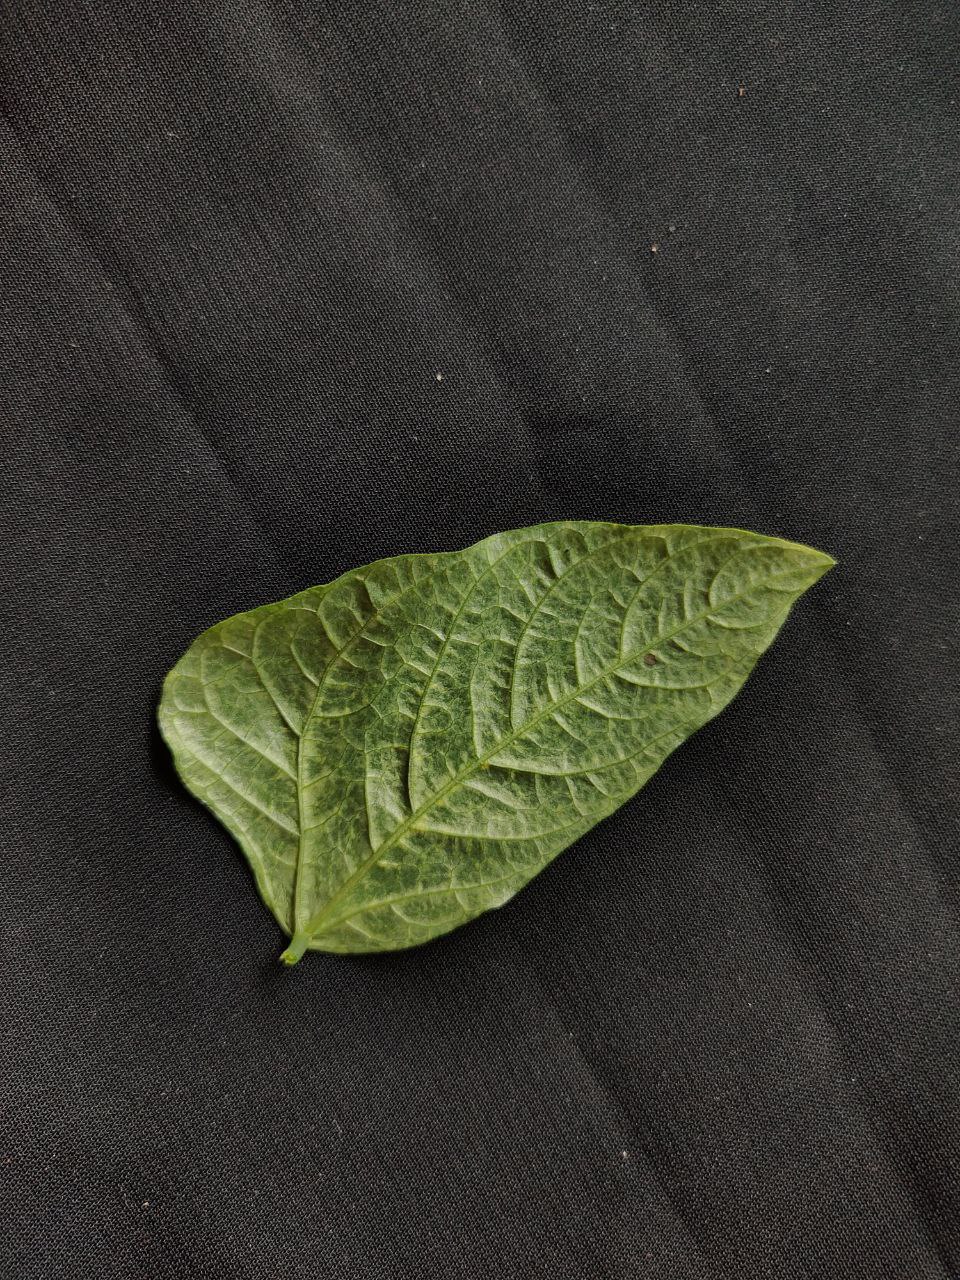
Crop: cowpea
Leaf condition: Mosaic Virus